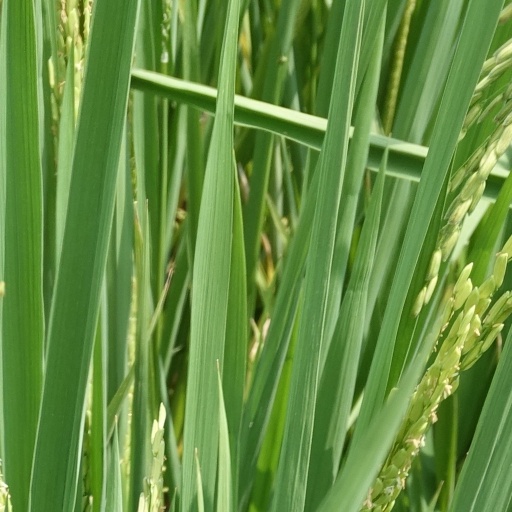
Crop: rice